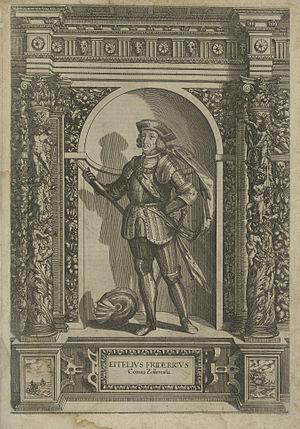
Eitel-Frédéric Iᵉʳ de Hohenzollern-Hechingen, ou Eitel-Frédéric IV de Hohenzollern, né à Sigmaringen le 7 septembre 1545 et décédé à Hechingen le 16 janvier 1605, est le premier comte de Hohenzollern-Hechingen de 1576 à 1605.